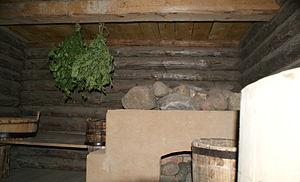
La ou le bania, ou banya, désigne les bains publics ainsi que la tradition des bains qui s’y rattache en Russie. Lorsque la salle de bain n’existait pas, les Russes avaient l’habitude de se laver aux bains publics. Cependant, de nos jours, de nombreuses maisons particulières ont leur propre bania. C'est une tradition qui reste très prisée des Russes.